Nick Vlastuin

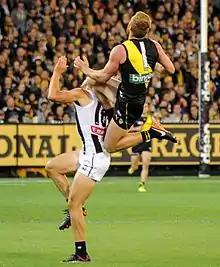
Vlastuin flies for a mark over 's Chris Mayne in round 2 of the 2017 season

Prior to the 2017 season, Richmond's coaches pegged Vlastuin for a move to a more stoppage focused role. He ceased training with the club's backline specific group and moved into the club's midfield training group. Vlastuin was a key member of Richmond's strong start to the 2017 season, playing in the club's round 1 victory over Carlton. He kicked a goal during the match while his 12 tackles for the match set a career best. Vlastuin suffered a broken nose and concussion in the club's round 3 win over . He played with the lingering effects of the injury in round 4 before concussion symptoms saw him sit out the club's round 5 match against . Vlastuin suffered a shoulder injury in the second quarter of his side's round 7 match against the . Scans later revealed a small scapula fracture with initial estimations suggesting he would miss three to four weeks of play. He ultimately missed more than two months of AFL football, returning to the club's senior side in round 17 following a fortnight of matches in the VFL. He would however return to his previous home in the backline, with his midfield move scuttled by his injury, by previous injuries to key backline personnel and by the emergence of young midfielder Jack Graham. Vlastuin was back to his best in that role, lifting his metres gained average from 20th at the club to third as well as his intercept possession count from 1.8 to 8.3, good for ninth in the whole league. In round 18 he was among the Tigers' best, recording 11 marks and 21 possessions (including 13 intercept possessions) in the club's win over the GWS Giants. He held his form into the finals series, playing a "pivotal" role in Richmond's qualifying final win over Geelong. When Vlastuin and the Tigers won over in the preliminary final, he was lined up to defend 's Eddie Betts in the grand final. Vlastuin started slow, giving up a goal to Betts early in the first quarter. He turned his performance around however and contributed 16 possessions and six rebound 50s to Richmond's first premiership winning side in 37 years. He played 16 matches that season and finished 2017 as a premiership player.